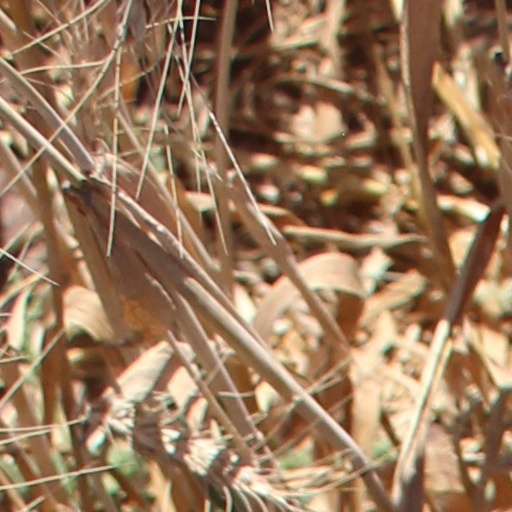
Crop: wheat